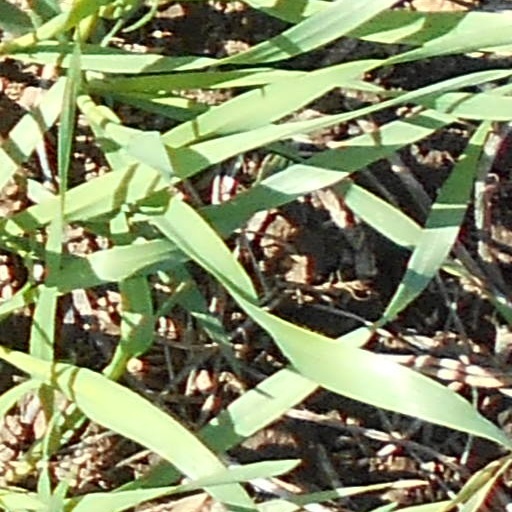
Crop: wheat